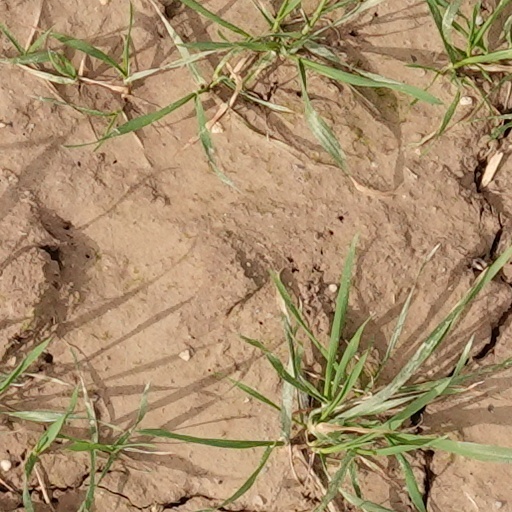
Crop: wheat